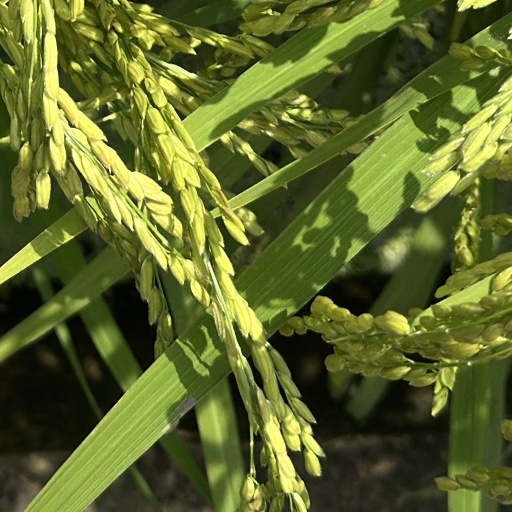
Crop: rice